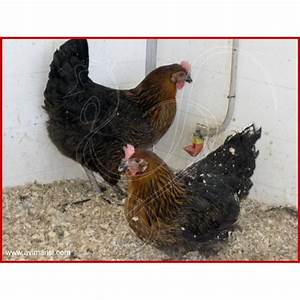
Label: chicken